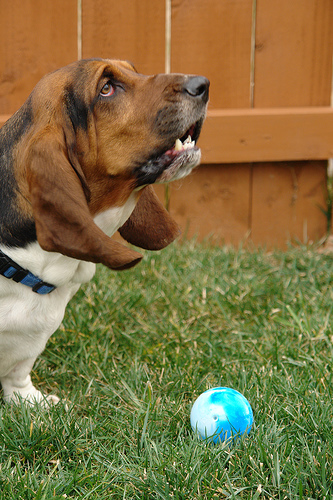
Animal: dog
Breed: basset_hound